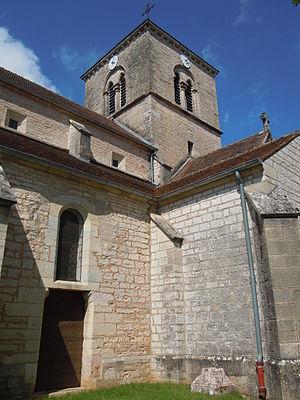
Clocher de l'église Saint-Jean-Baptiste de Fleurey-sur-Ouche
Église Saint-Jean-Baptiste de Fleurey-sur-Ouche, est une église paroissiale, de style transitoire, entre roman, et gothique. Elle est située au bourg, située rue de l'Église, sur la paroisse et commune de Fleurey-sur-Ouche.